Cordillera Central (Puerto Rico)

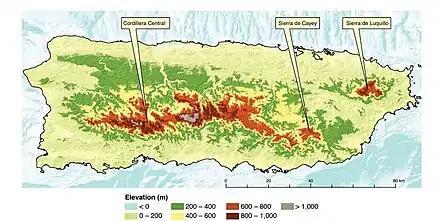
Topographic map of Puerto Rico showing the Cordillera Central and its two major subranges

The Puerto Rico Central Mountain Range or "Cordillera Central" is considered the largest of the three geographical and physiographic provinces of the island, along with the Karst regions and the coastal plains. The mountain range begins in the western part of the island in the municipalities of Mayagüez, Maricao, and Las Marías close to the Mona Passage in the west coast of Puerto Rico.